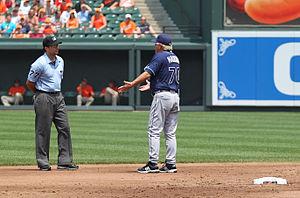
Joseph John Maddon est l'actuel gérant des Angels de Los Angeles de la Ligue majeure de baseball. Ancien receveur en ligues mineures, il est de 2006 à 2014 le manager des Rays de Tampa Bay de la Ligue majeure de baseball.